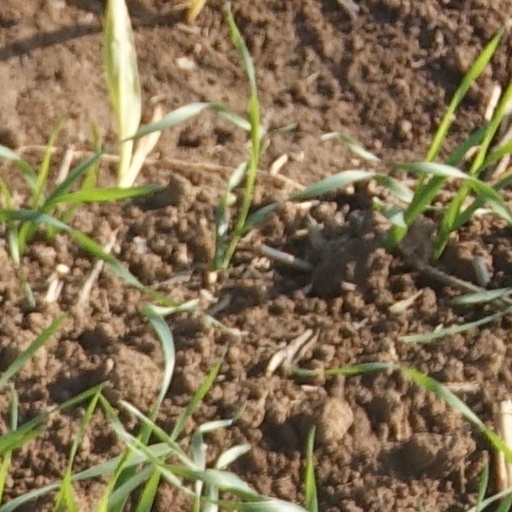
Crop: wheat